Josh Dugan

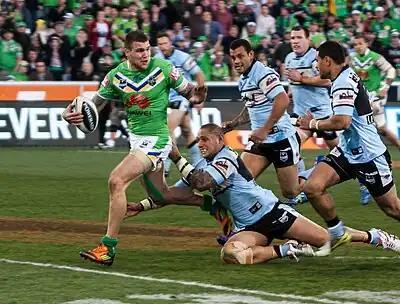
Dugan playing for the Raiders against the Sharks in 2012

In February, Dugan was again selected for the NRL All Stars, scoring a try in the 28–36 loss to the Indigenous All Stars.